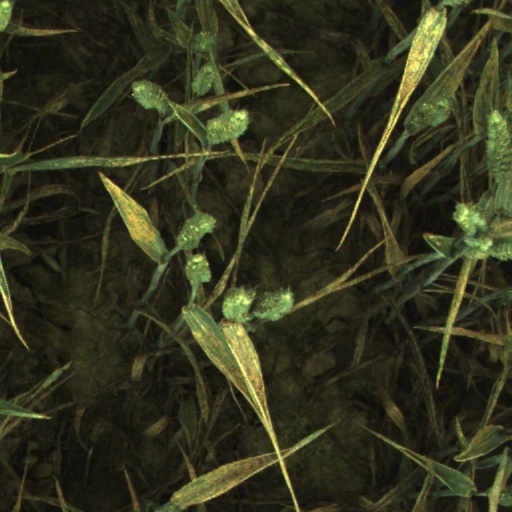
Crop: wheat